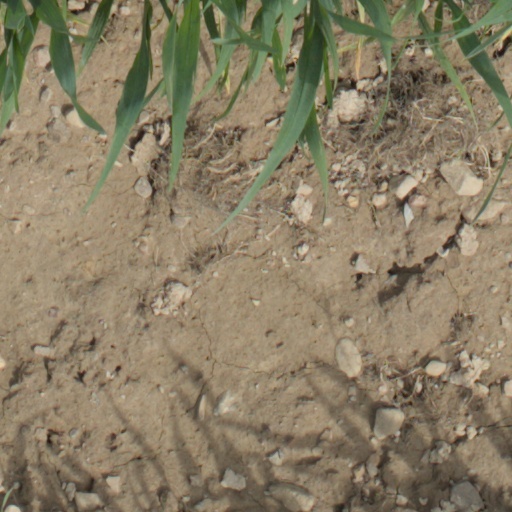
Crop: wheat